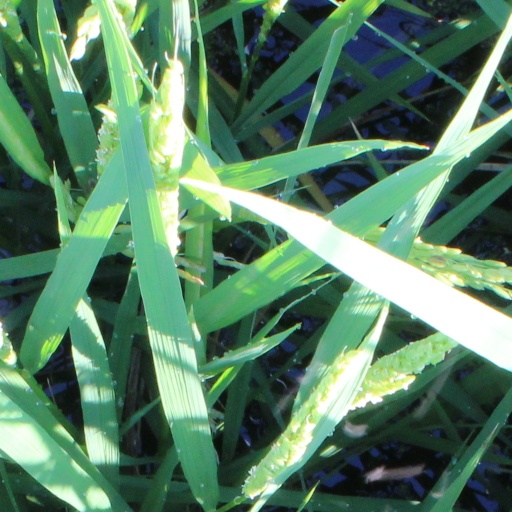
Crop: rice